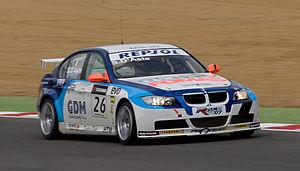
Stefano d'Aste, né le 26 février 1974, est un pilote automobile italien.